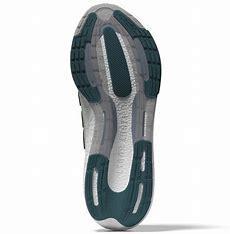
Brand: Adidas
Model: Ultraboost Light Lauf